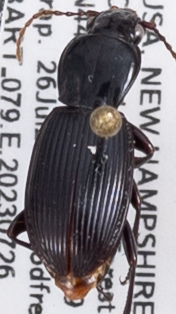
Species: Pterostichus tristis
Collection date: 2023-07-26
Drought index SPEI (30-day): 2.09
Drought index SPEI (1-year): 1.28
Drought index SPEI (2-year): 0.39